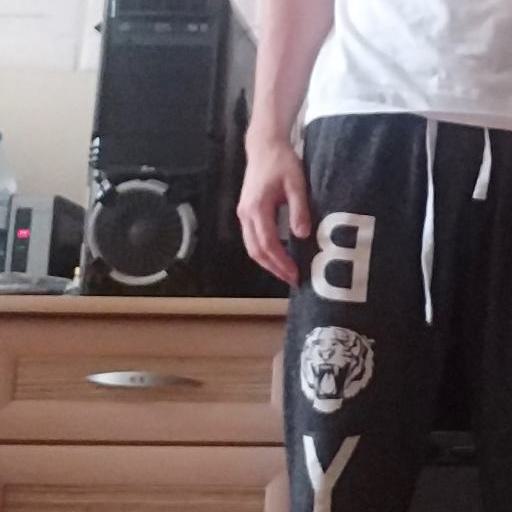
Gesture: no_gesture